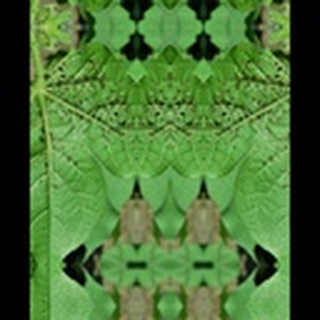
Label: cotton_aphids